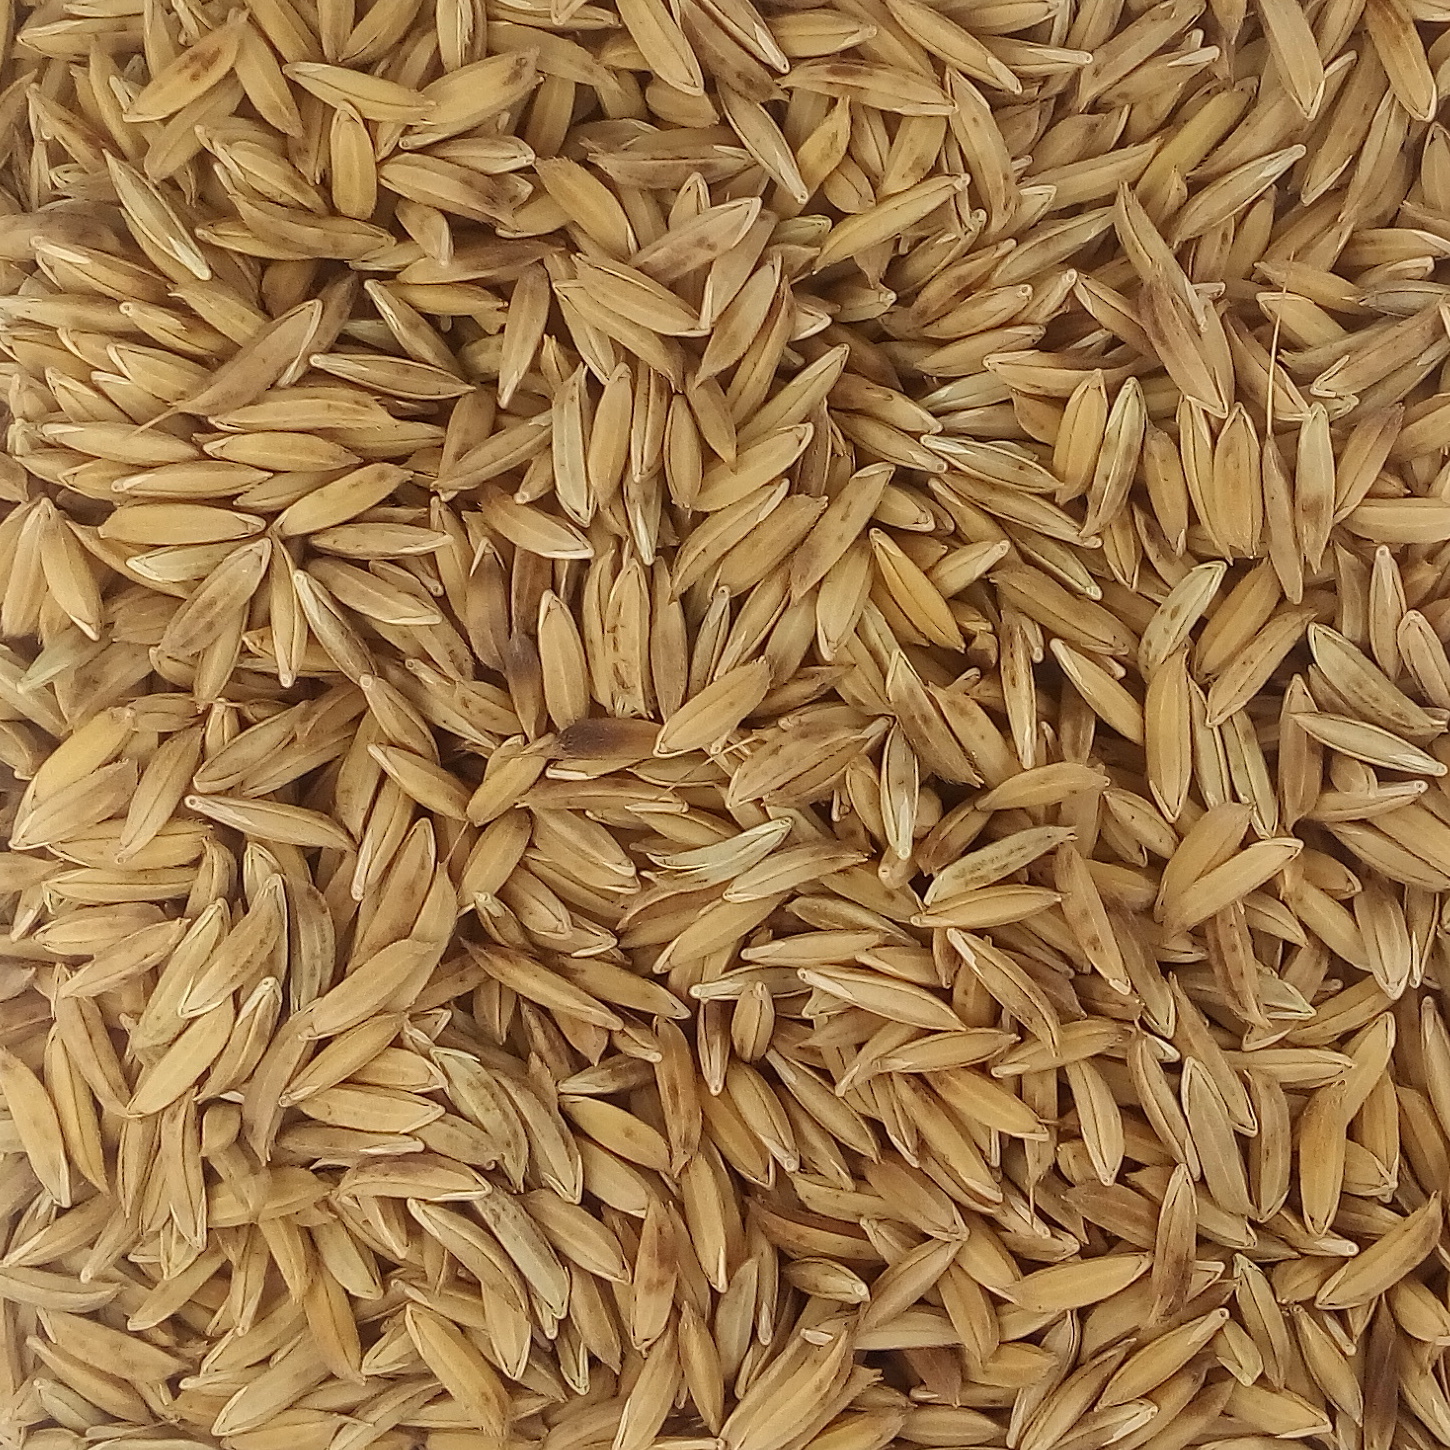
Rice seed variety: BAS_370